Quarantine

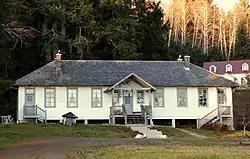
The quarantine hospital building (lazaretto) at the historic Columbia River Quarantine Station near Knappton, Washington

Quarantine can have adverse psychological effects on the quarantined, including post-traumatic stress, confusion, and anger. According to a "Rapid Review" published in The Lancet in response to the COVID-19 pandemic, "Stressors included longer quarantine duration, infection fears, frustration, boredom, inadequate supplies, inadequate information, financial loss, and stigma. Some researchers have suggested long-lasting effects. In situations where quarantine is deemed necessary, officials should quarantine individuals for no longer than required, provide clear rationale for quarantine and information about protocols, and ensure sufficient supplies are provided. Appeals to altruism by reminding the public about the benefits of quarantine to wider society can be favourable." Although youngsters appear to be less vulnerable to COVID-19, the side effects of the pandemic can be devastating. Quarantine from the pandemic led to an increase the prevalence of violence in the family, depression, anxiety, and post-traumatic stress disorder. Children and adolescents may be highly exposed to biopsychosocial stressors generated by the pandemic and once population's containment measures to reduce virus spread are required, they could be potentially affected by the disruption in daily life routine as a result of social isolation and their unseasoned ability to conceive and comprehend the short- and long-term consequences of this outbreak.